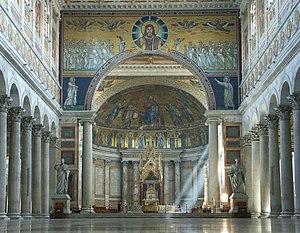
La basilique Saint-Paul-hors-les-Murs est une des quatre basiliques majeures de Rome, les trois autres étant les basiliques Saint-Jean-de-Latran, Sainte-Marie-Majeure et Saint-Pierre.
Dans l'architecture religieuse, un arc triomphal est un arc qui sépare la nef et le chœur d'une église.